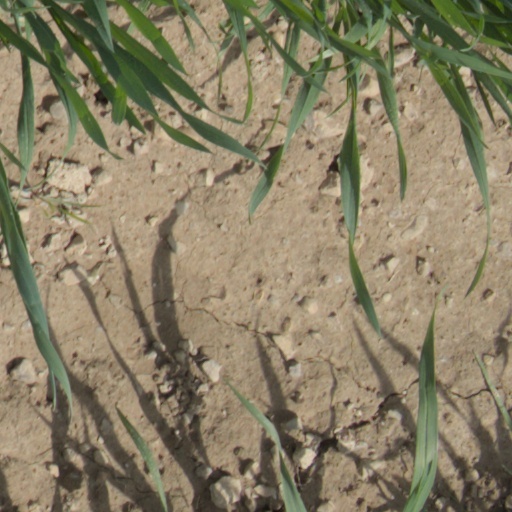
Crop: wheat